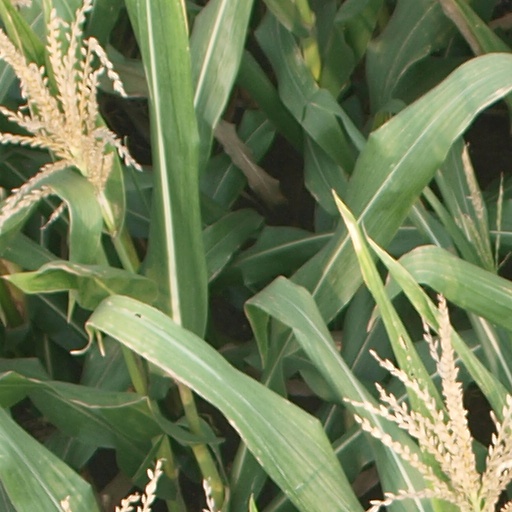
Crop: maize; corn